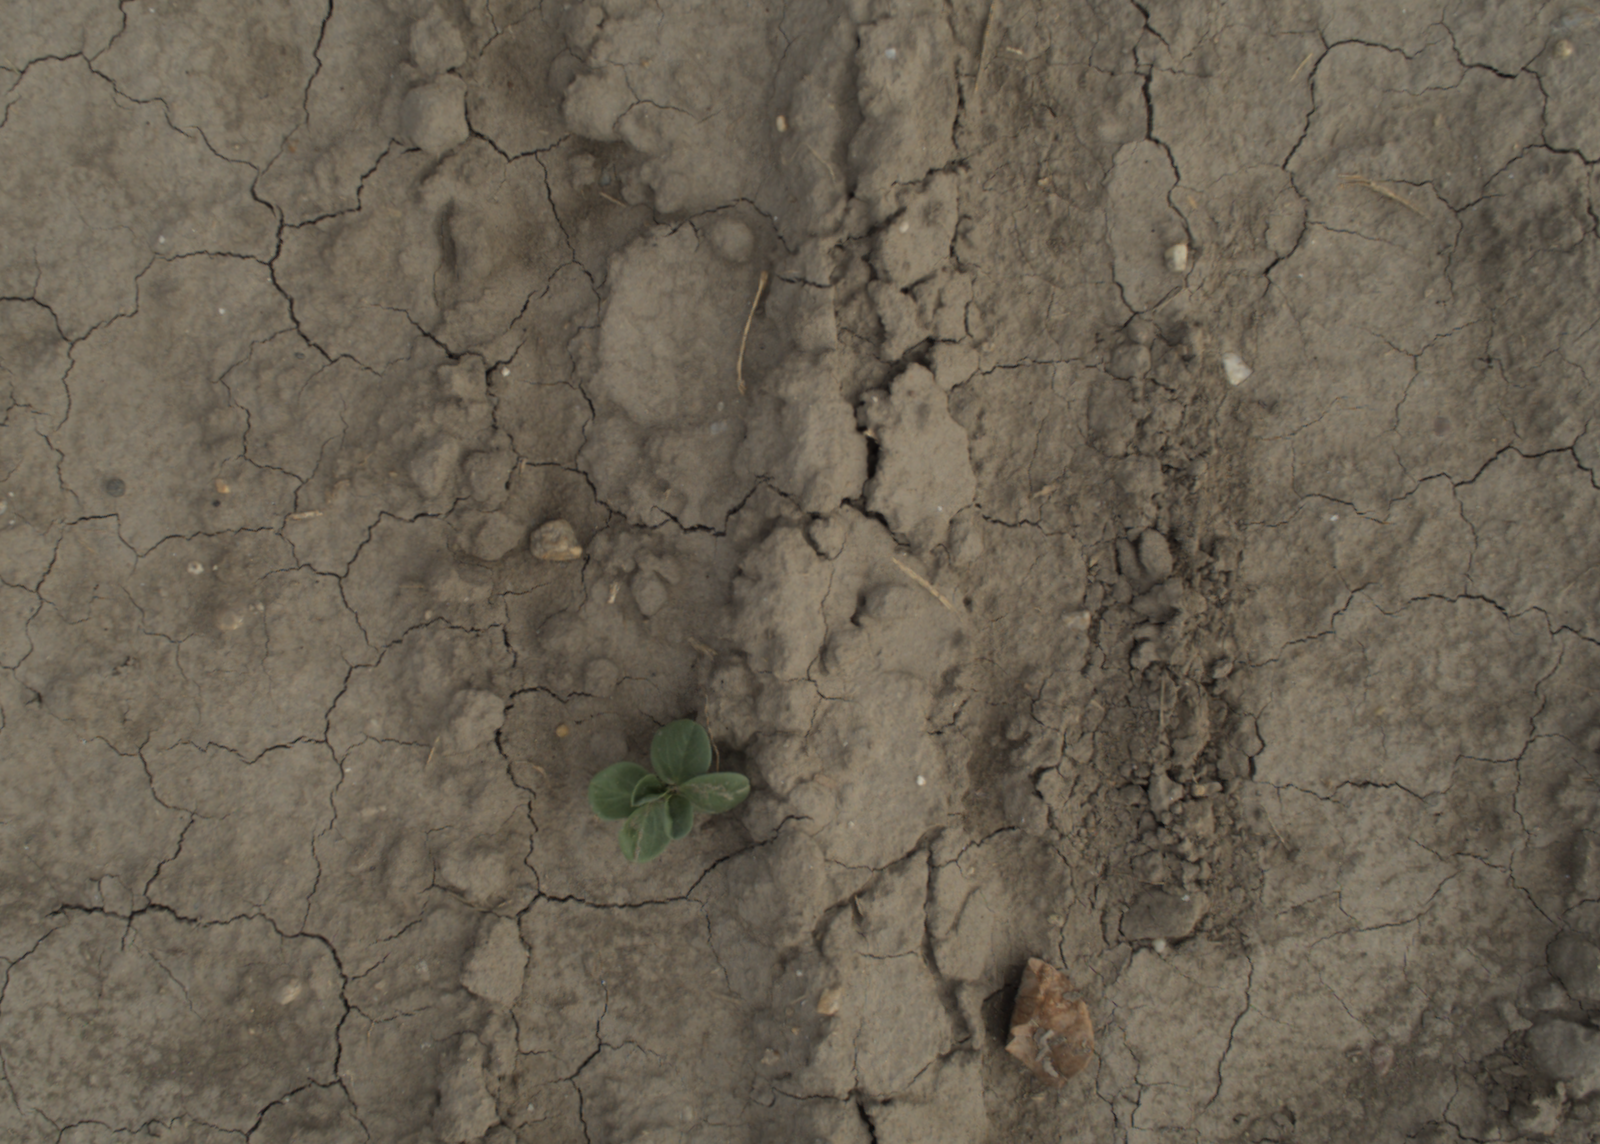
Capture date: 21.09.2021 10:50:13
Weather: mixed
Wind: light
Seeding date: 02.09.2021
Plant canopy height (mm): 962